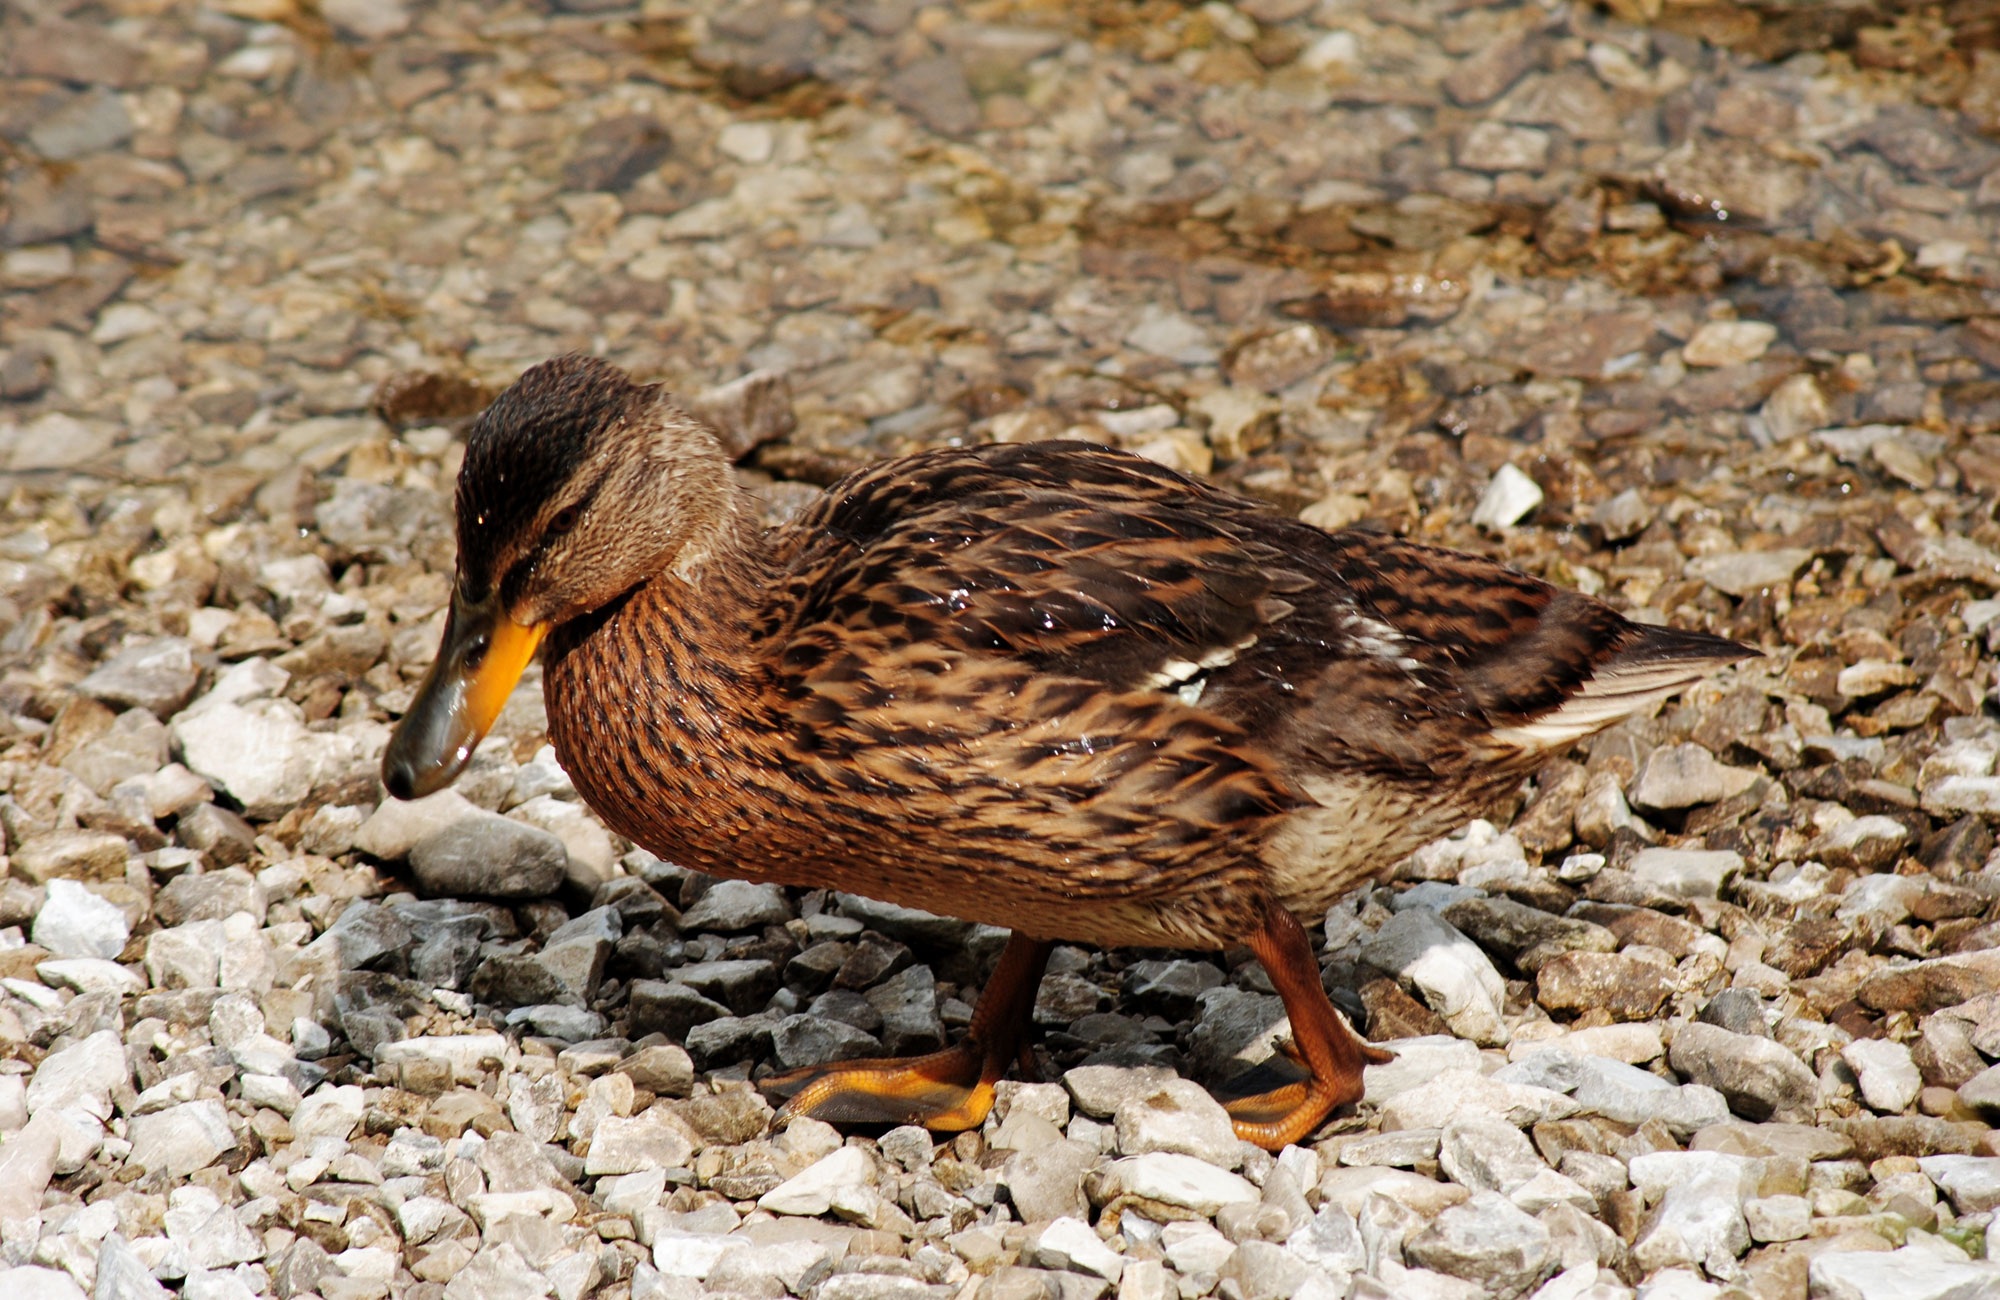
water, bird, wildlife, beak, fauna, close up, birds, duck, animals, vertebrate, water bird, shorebird, duck bird, ducks geese and swans